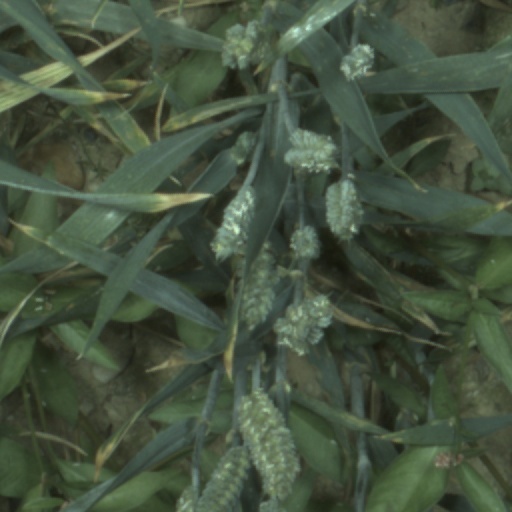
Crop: wheat